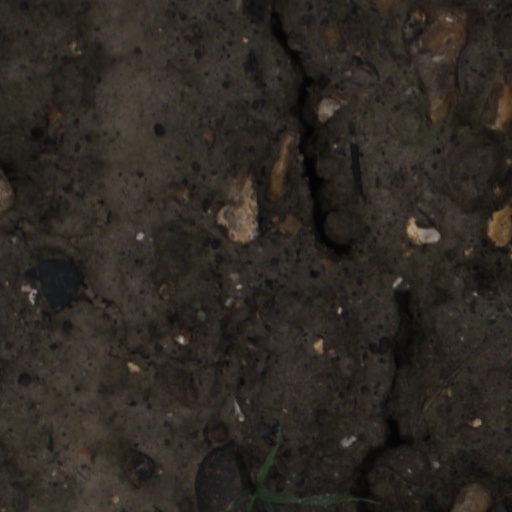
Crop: wheat